Jan Howard

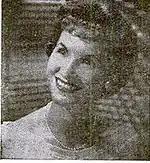
Early publicity photo of Howard in an ad from "Billboard", 1960

Jan and Wynn Stewart's duet of "Yankee Go Home" was released as a single by Challenge in 1959 and was followed by a second duet single in 1960 titled "Wrong Company". The latter reached the top 30 on the US "Billboard" country songs chart. Her recent success prompted Joe Johnson to release a solo single by called "The One You Slip Around With" (penned by Harlan Howard and Fuzzy Owen). The song rose into the US country top 15 in 1960. Its success brought Jan the "Most Promising Country Female" award from both "Billboard" and "Jukebox Operators" magazines. Jan and Stewart then embarked on a three-day tour in Lubbock, Texas and an appearance on the "Town Hall Party" California television program. With Harlan's songwriting career gaining momentum, the Howard's received royalty checks on a regular basis. The income financed the Howard's move to Nashville, Tennessee in 1960.